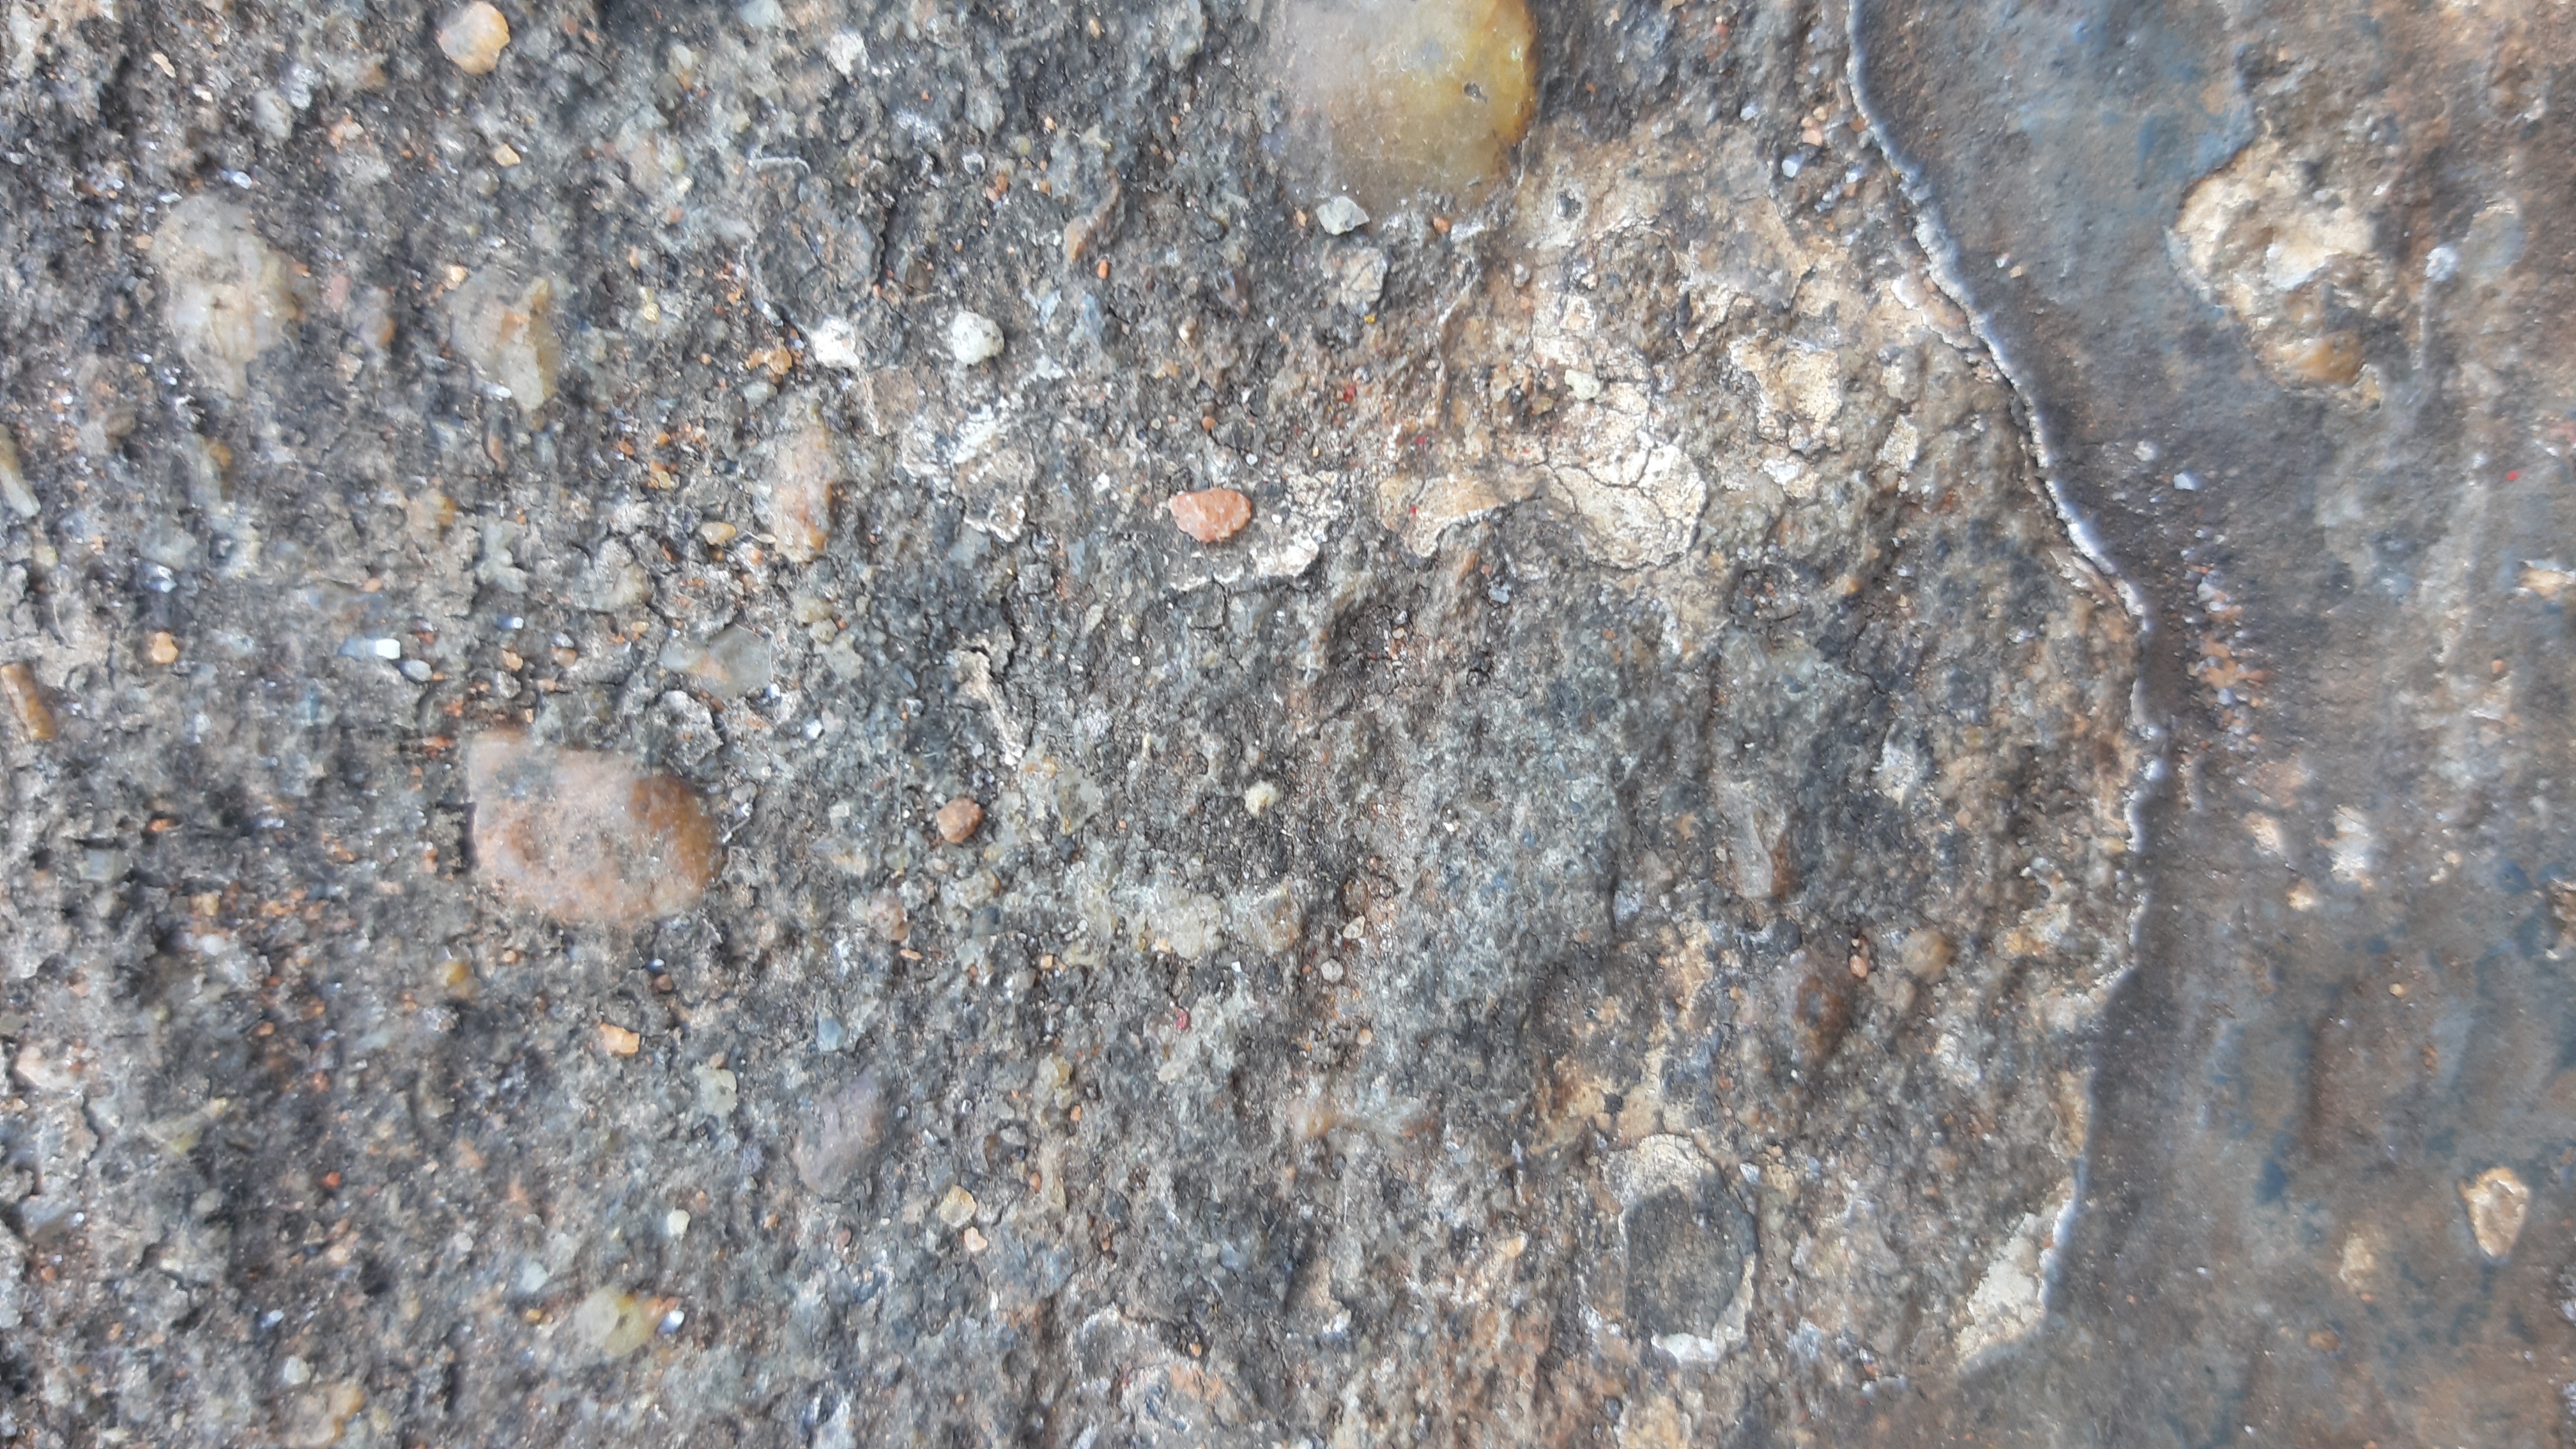
Plant: Tecoma